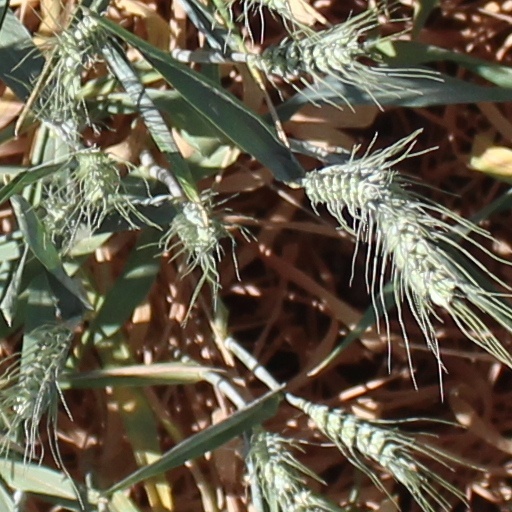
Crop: wheat